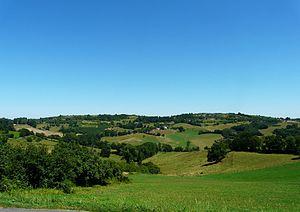
Panorama vers l'est vu depuis le village de Coubjours, Dordogne, France. Le haut des collines se trouve sur la commune corrézienne de Saint-Robert.